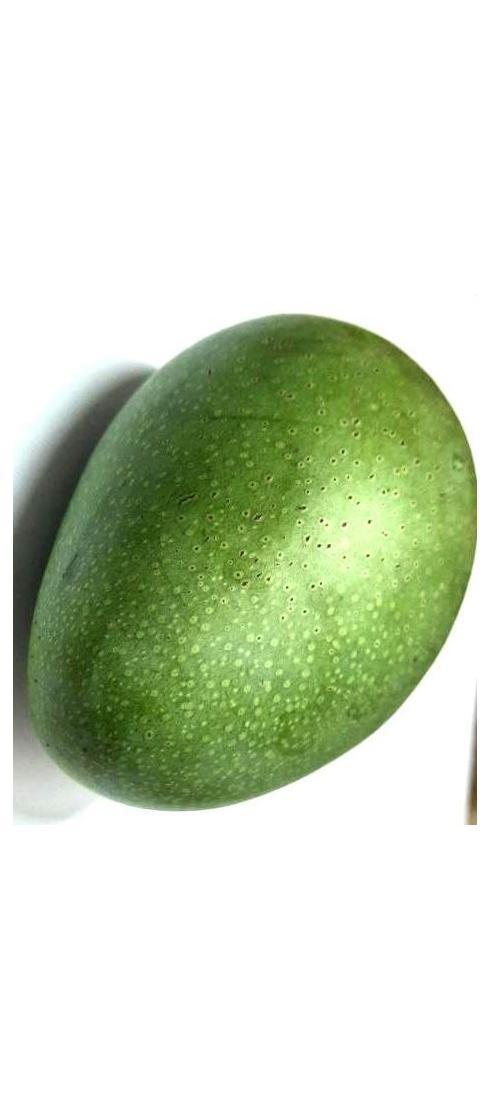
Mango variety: Ashshina Zhinuk